Sophie Polyxena Concordia of Sayn-Wittgenstein-Hohenstein

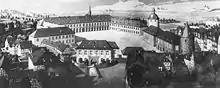
The "Nassauischer Hof", later called "Untere Schloss", seen from the west, ca. 1720. Attempt at reconstruction, ink drawing, Wilhelm Scheiner, 1922.

Even as a widow, Sophie Polyxena Concordia continued to live in the "Nassauischer Hof", which since the mid-18th century has been called the "Untere Schloss". The south wing of the palace is still called the "Wittgensteiner Flügel" after her. She organised the marriage of her brother Frederick to her sister-in-law Augusta Amalia in 1738 and, after the latter's death in 1742, to her youngest sister-in-law, Elisabeth Hedwig, in 1743. The last marriage she organised was that of her granddaughter, Countess Clementine of Bentheim-Steinfurt, to Count Ferdinand Casimir of Isenburg-Büdingen-Wächtersbach in 1775.